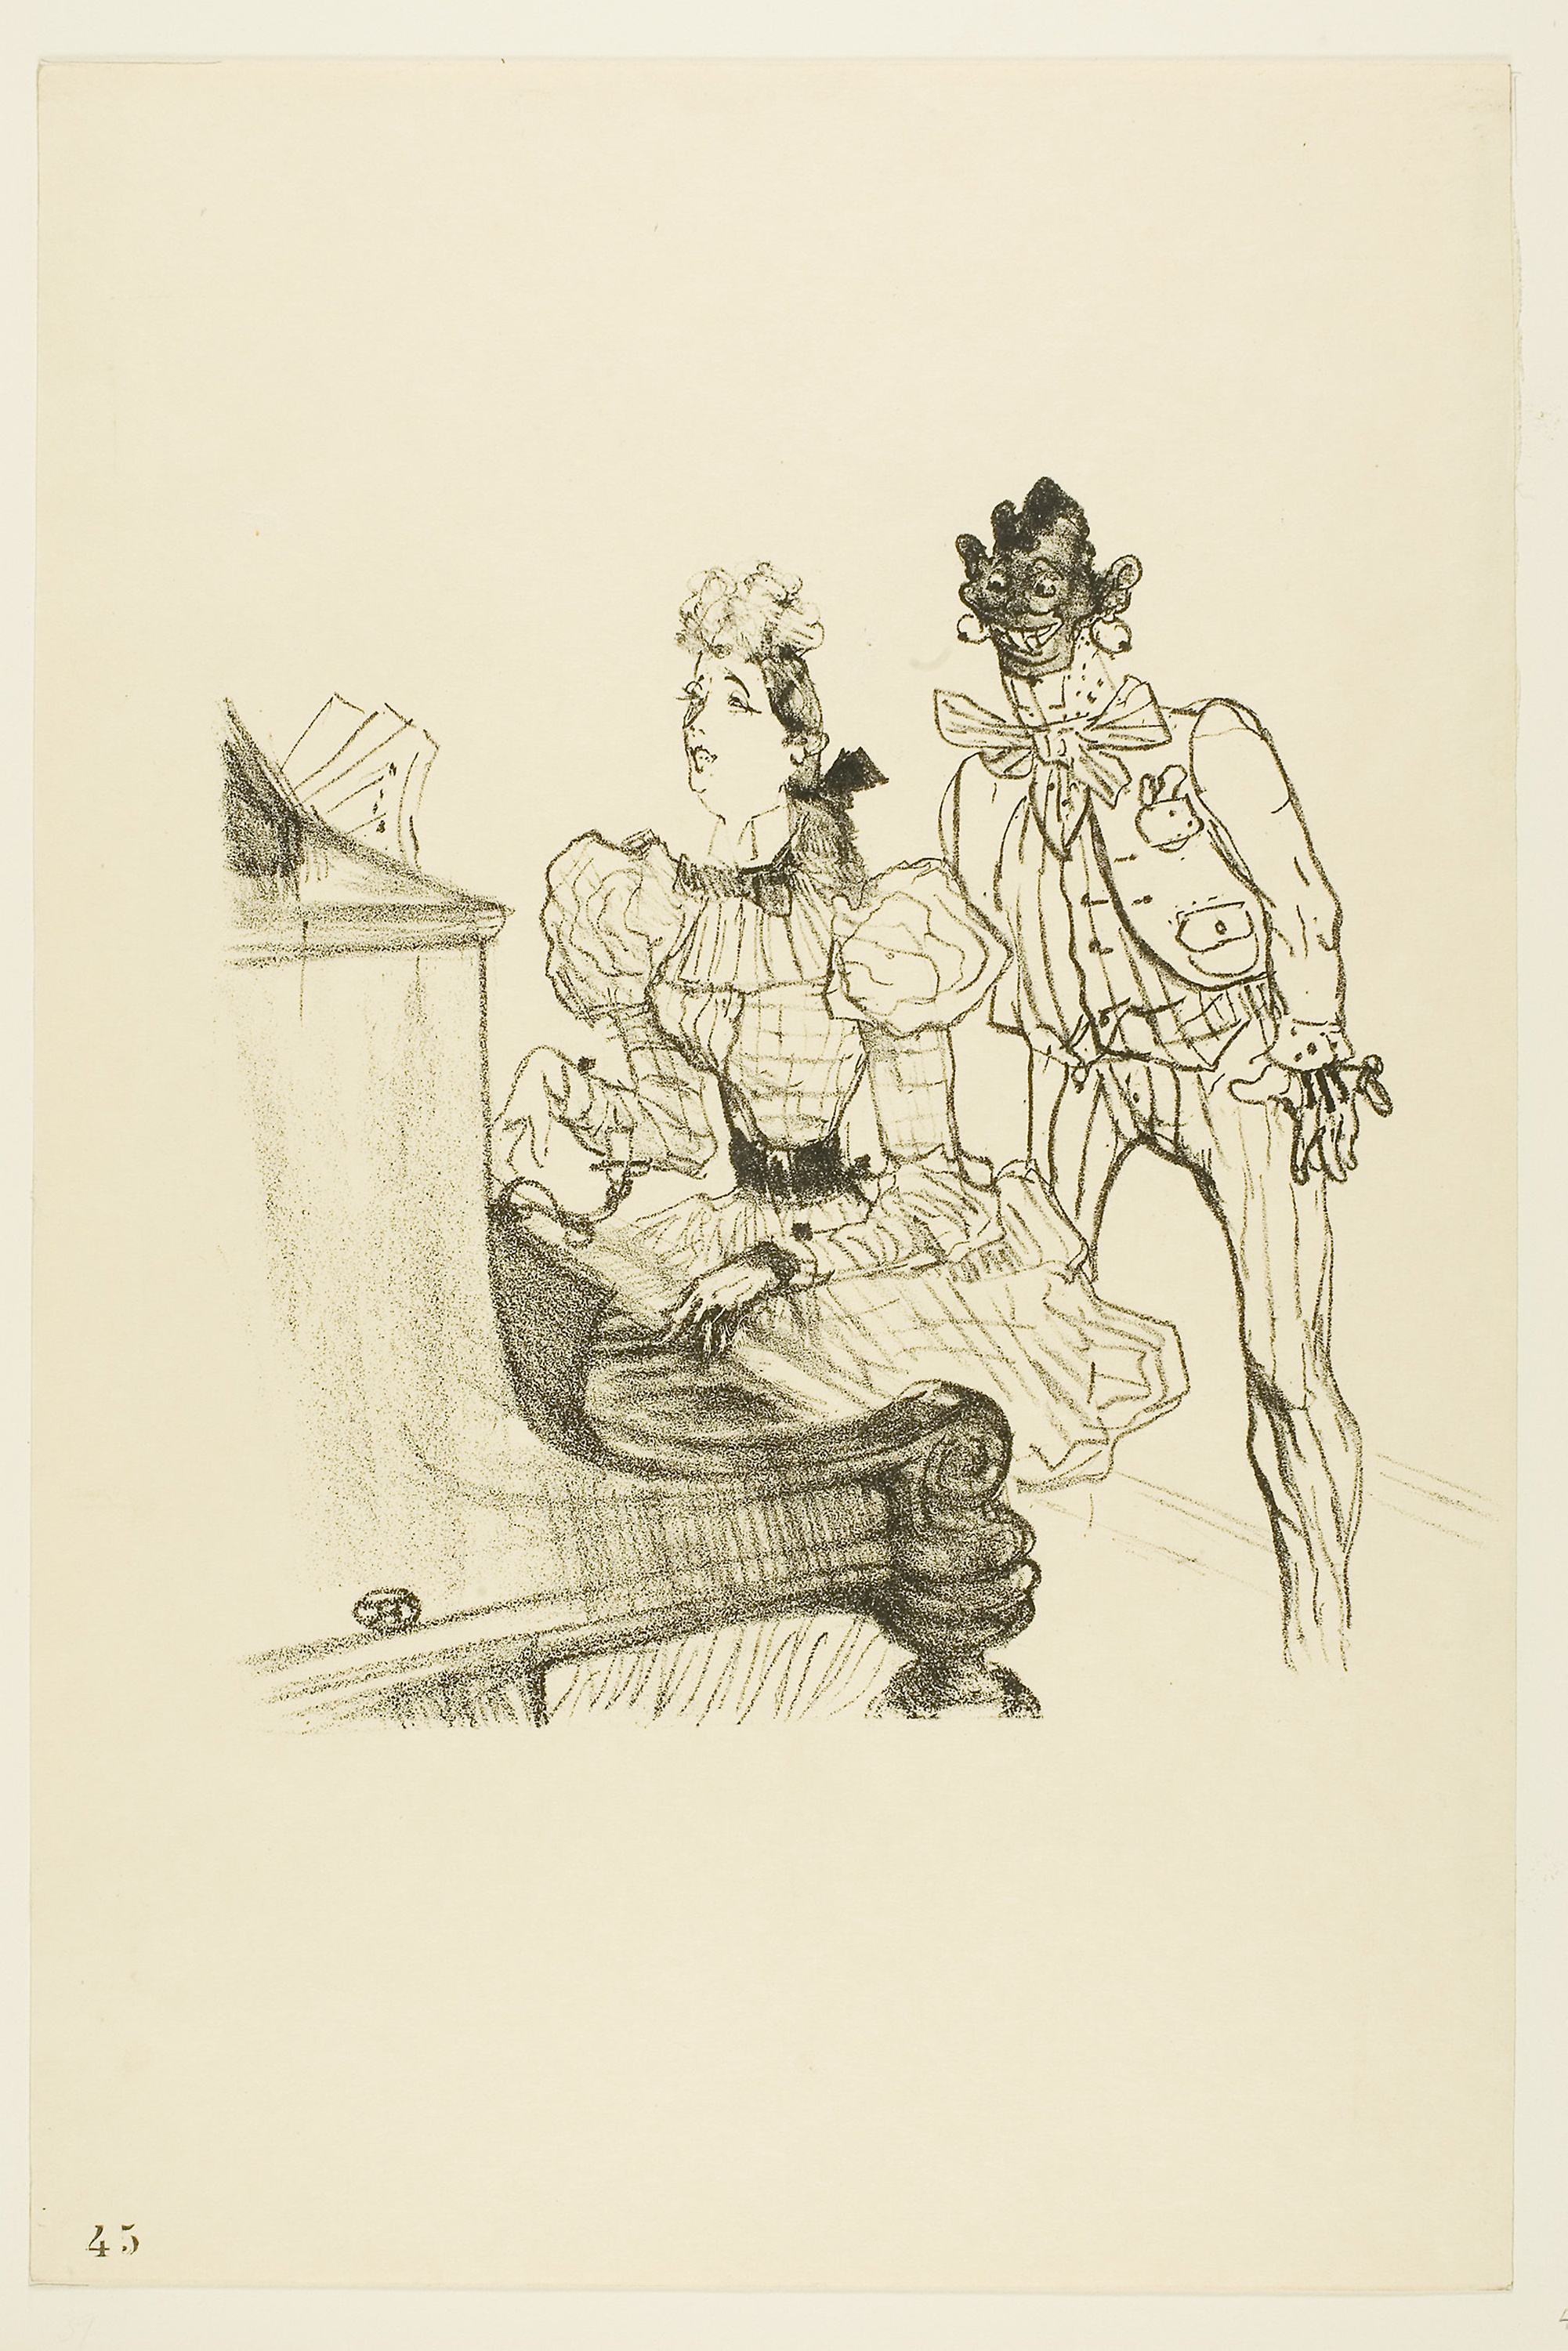
art, cartoon, drawing, illustration, artwork, sketch, figure drawing, fictional character, printmaking, costume design, paper, font, visual arts, mythical creature